Question: Where is the branch?
Tambaya: A ina reshen yake?
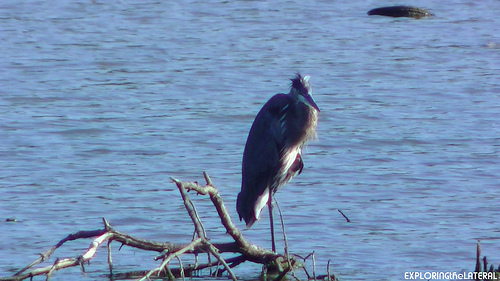
Answer: The water.
Amsa: A Ruwa.